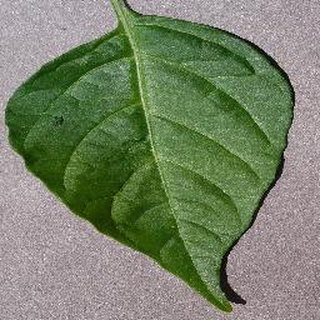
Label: healthy_bell_pepper